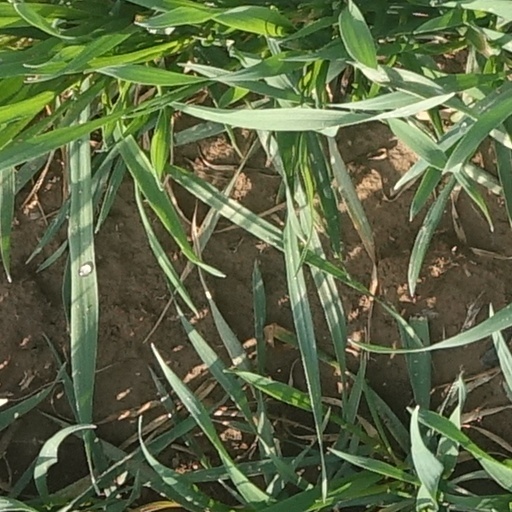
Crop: wheat